Amesbury Priory

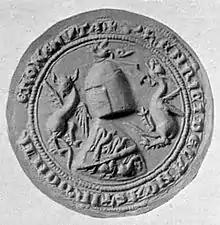
Seal of Isabel's father, Henry of Lancaster, 1301

Eleanor of Provence, the widow of Henry III of England, took the decision to retire to Amesbury Priory, just as Henry's widow, Eleanor of Aquitaine, had taken up residence at the mother abbey, Fontevraud, in its early years. While for some years she had been a visitor and patron to Amesbury, obtaining also various favourable measures for it from the King, with Eleanor of Provence's arrival at Amesbury in June 1286 it was inevitable that her permanent presence would further radically change the nature and status of the house.